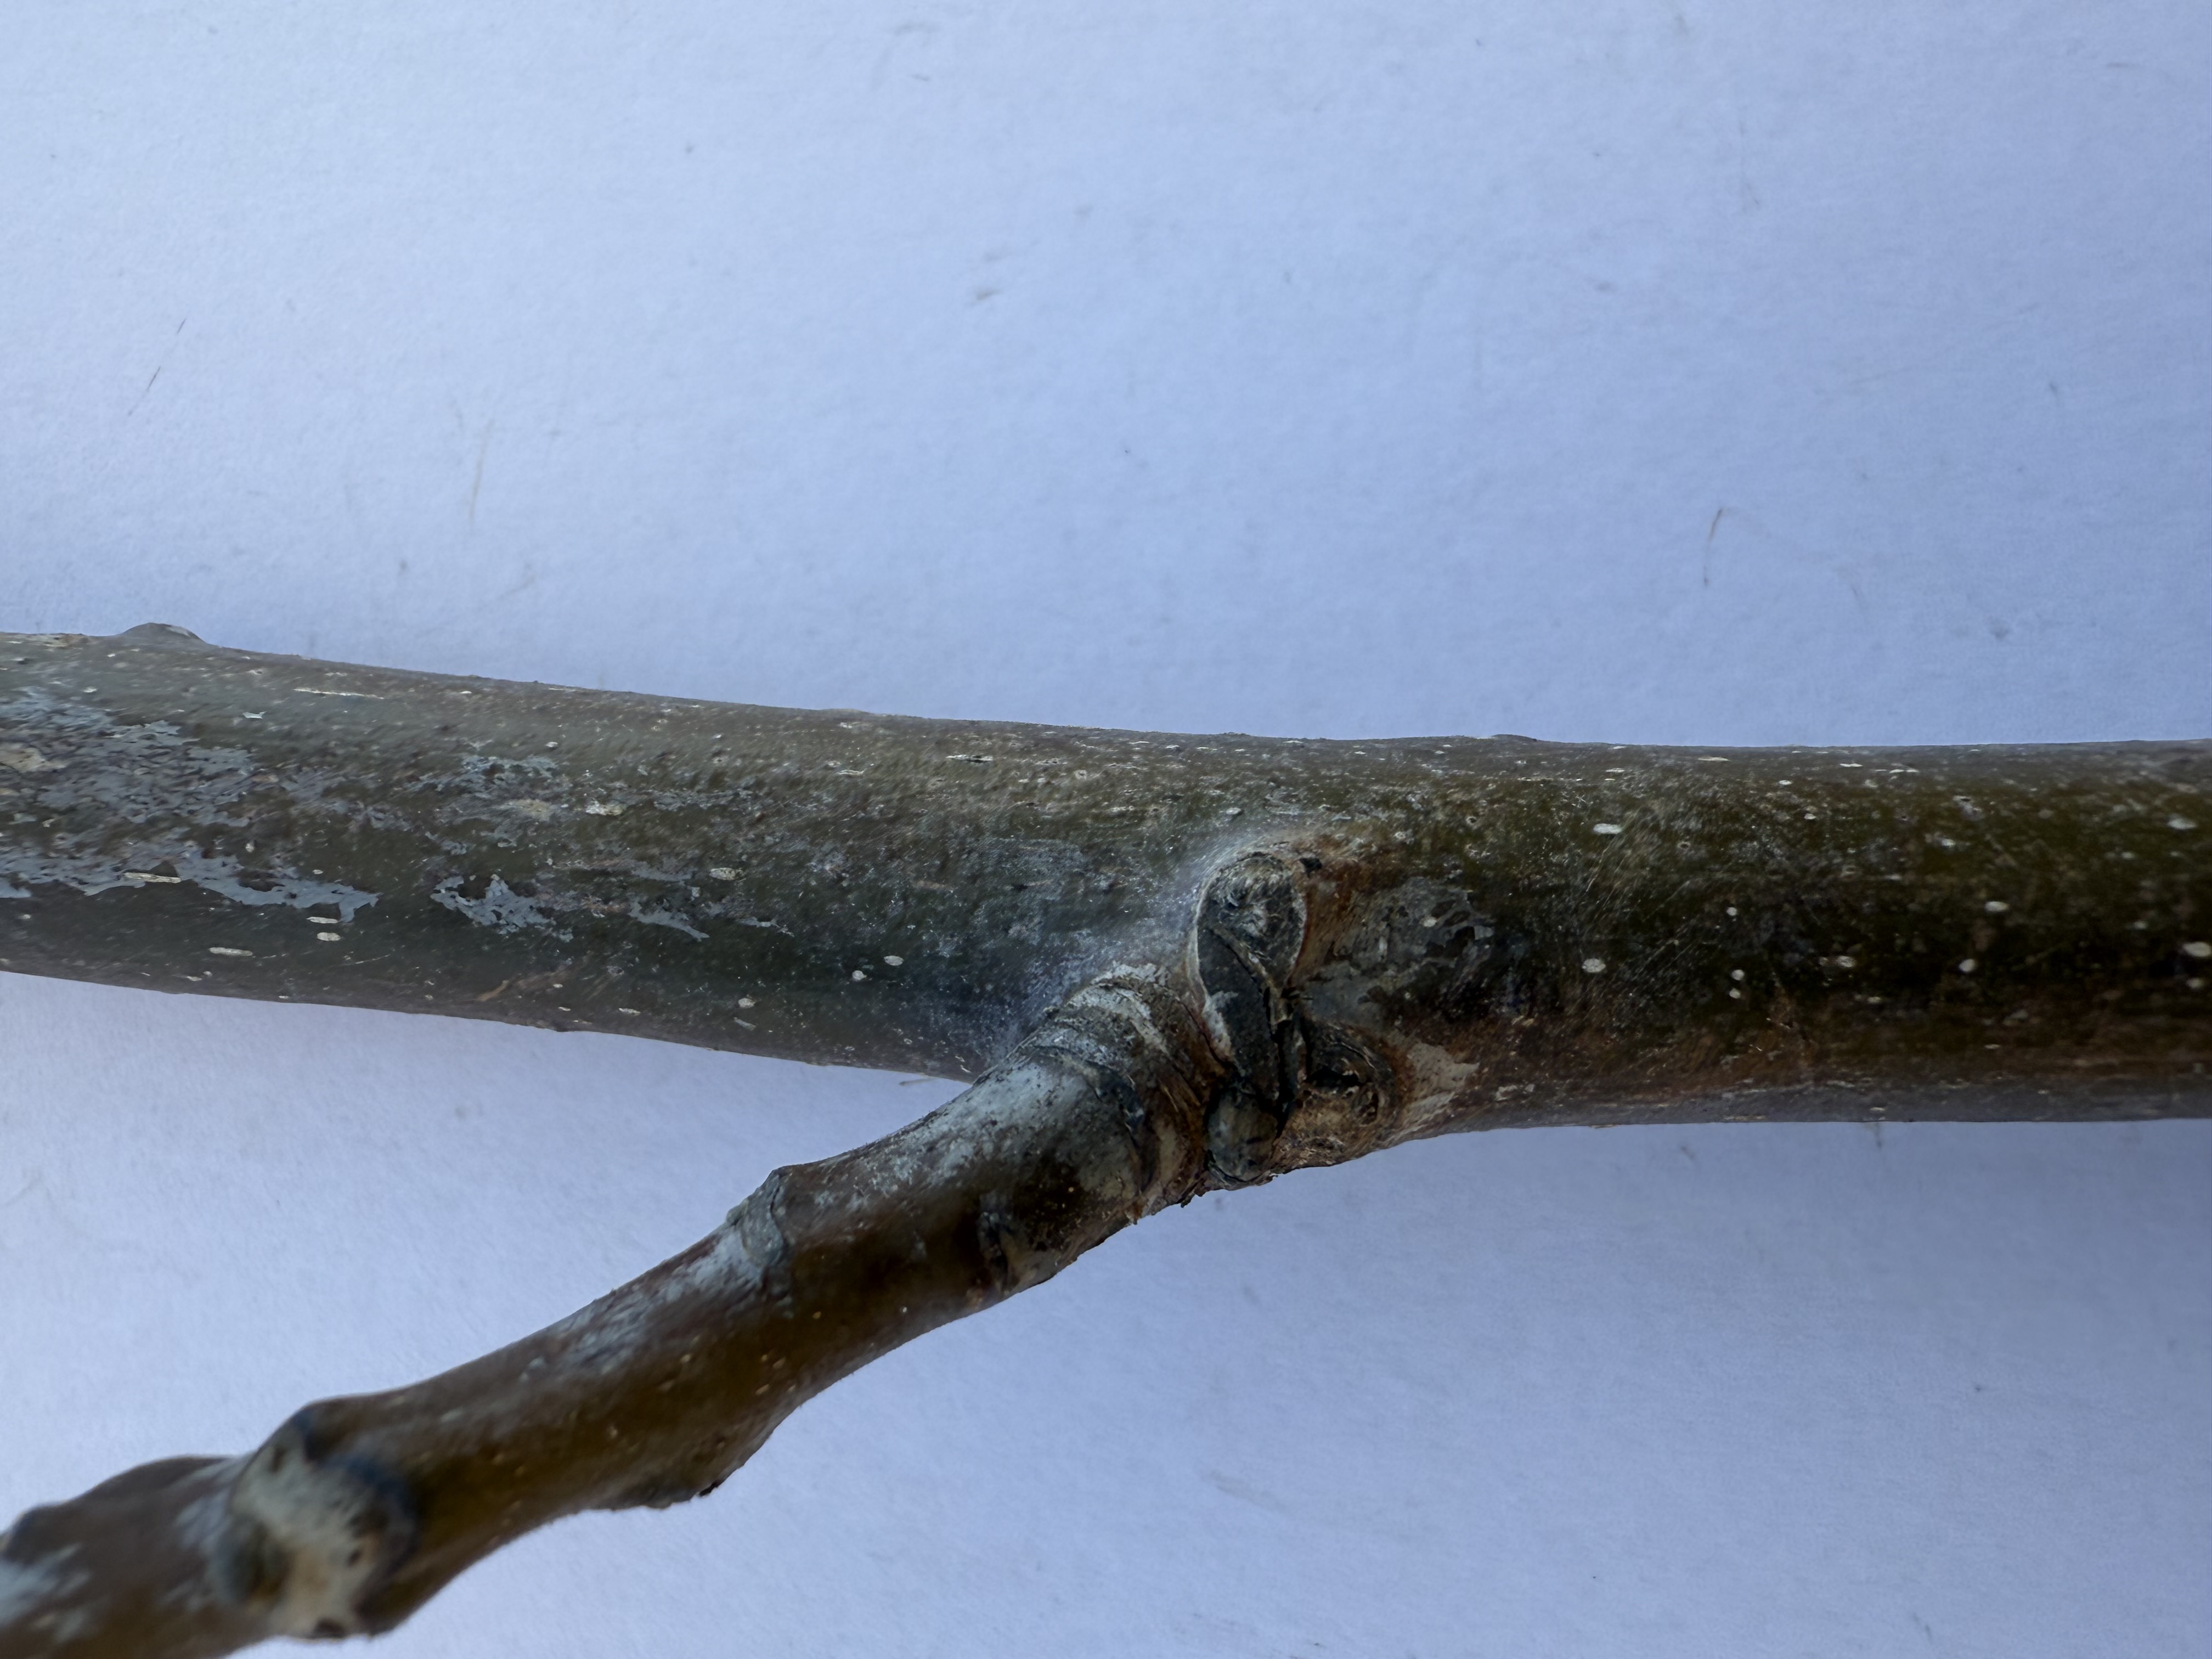
Variety: Sebin Walnut